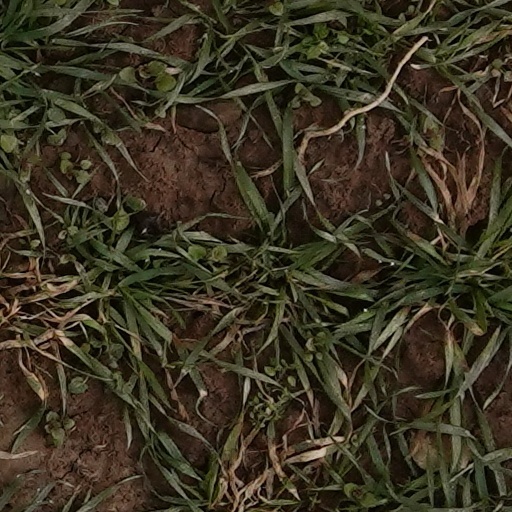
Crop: wheat